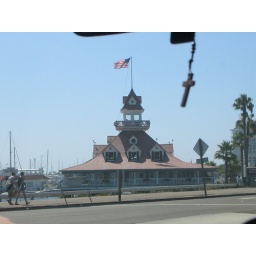
on the way to the beach along orange ave / silver strand in coronado